Uncle Dave Macon

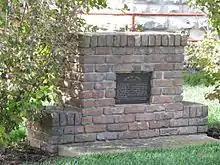
Monument composed of bricks from Macon's birthplace

Macon was born in Smartt Station (about five miles south of McMinnville), Tennessee, the son of Confederate Captain John Macon and his wife Martha Ramsey. He was the great-great nephew of Nathaniel Macon. In 1884, when David Macon was 13 years old, his family moved to Nashville, Tennessee, to run the Old Broadway Hotel, which they had purchased. The hotel became a center for Macon and his growing musical interests, and was frequented by artists and troupers traveling along vaudeville circuit and circus acts. In 1885, he learned to play the banjo from a circus comedian called Joel Davidson. He attended Hume-Fogg High School in Nashville. Macon's father was murdered outside the hotel in 1886. His widowed mother sold the hotel and the family moved to Readyville, Tennessee, where his mother ran a stagecoach inn. Macon began entertaining passengers at the rest stop, playing a banjo on a homemade stage.